2007 World Series

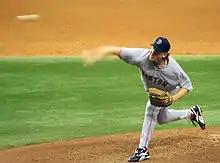
Curt Schilling pitched and won Game 2, allowing only one run in five innings.

The ceremonial first pitch was thrown by Andrew Madden, a 13-year-old heart transplant recipient, accompanied by Boston Red Sox Hall of Fame member Dwight Evans. After the debacle of Game 1, Colorado appeared to return to form, scoring quickly on a groundout by Todd Helton with runners on second and third in the first. However, this would be the only time the Rockies ever led in the series as postseason veteran Curt Schilling ( IP, one run, four hits) and Boston's bullpen (Okajima, IP; Papelbon, IP) allowed no other runs in the contest. The Red Sox tied the game in the fourth off of Ubaldo Jimenez on Jason Varitek's sacrifice fly with runners on second and third, then took the lead next inning on Mike Lowell's RBI double with runners on first and second. Matt Holliday had four of Colorado's five hits in Game 2, including a base hit off Papelbon with two outs in the eighth. Before throwing another pitch, Papelbon caught Holliday leaning too far off first base and picked him off—Papelbon's first career pickoff.